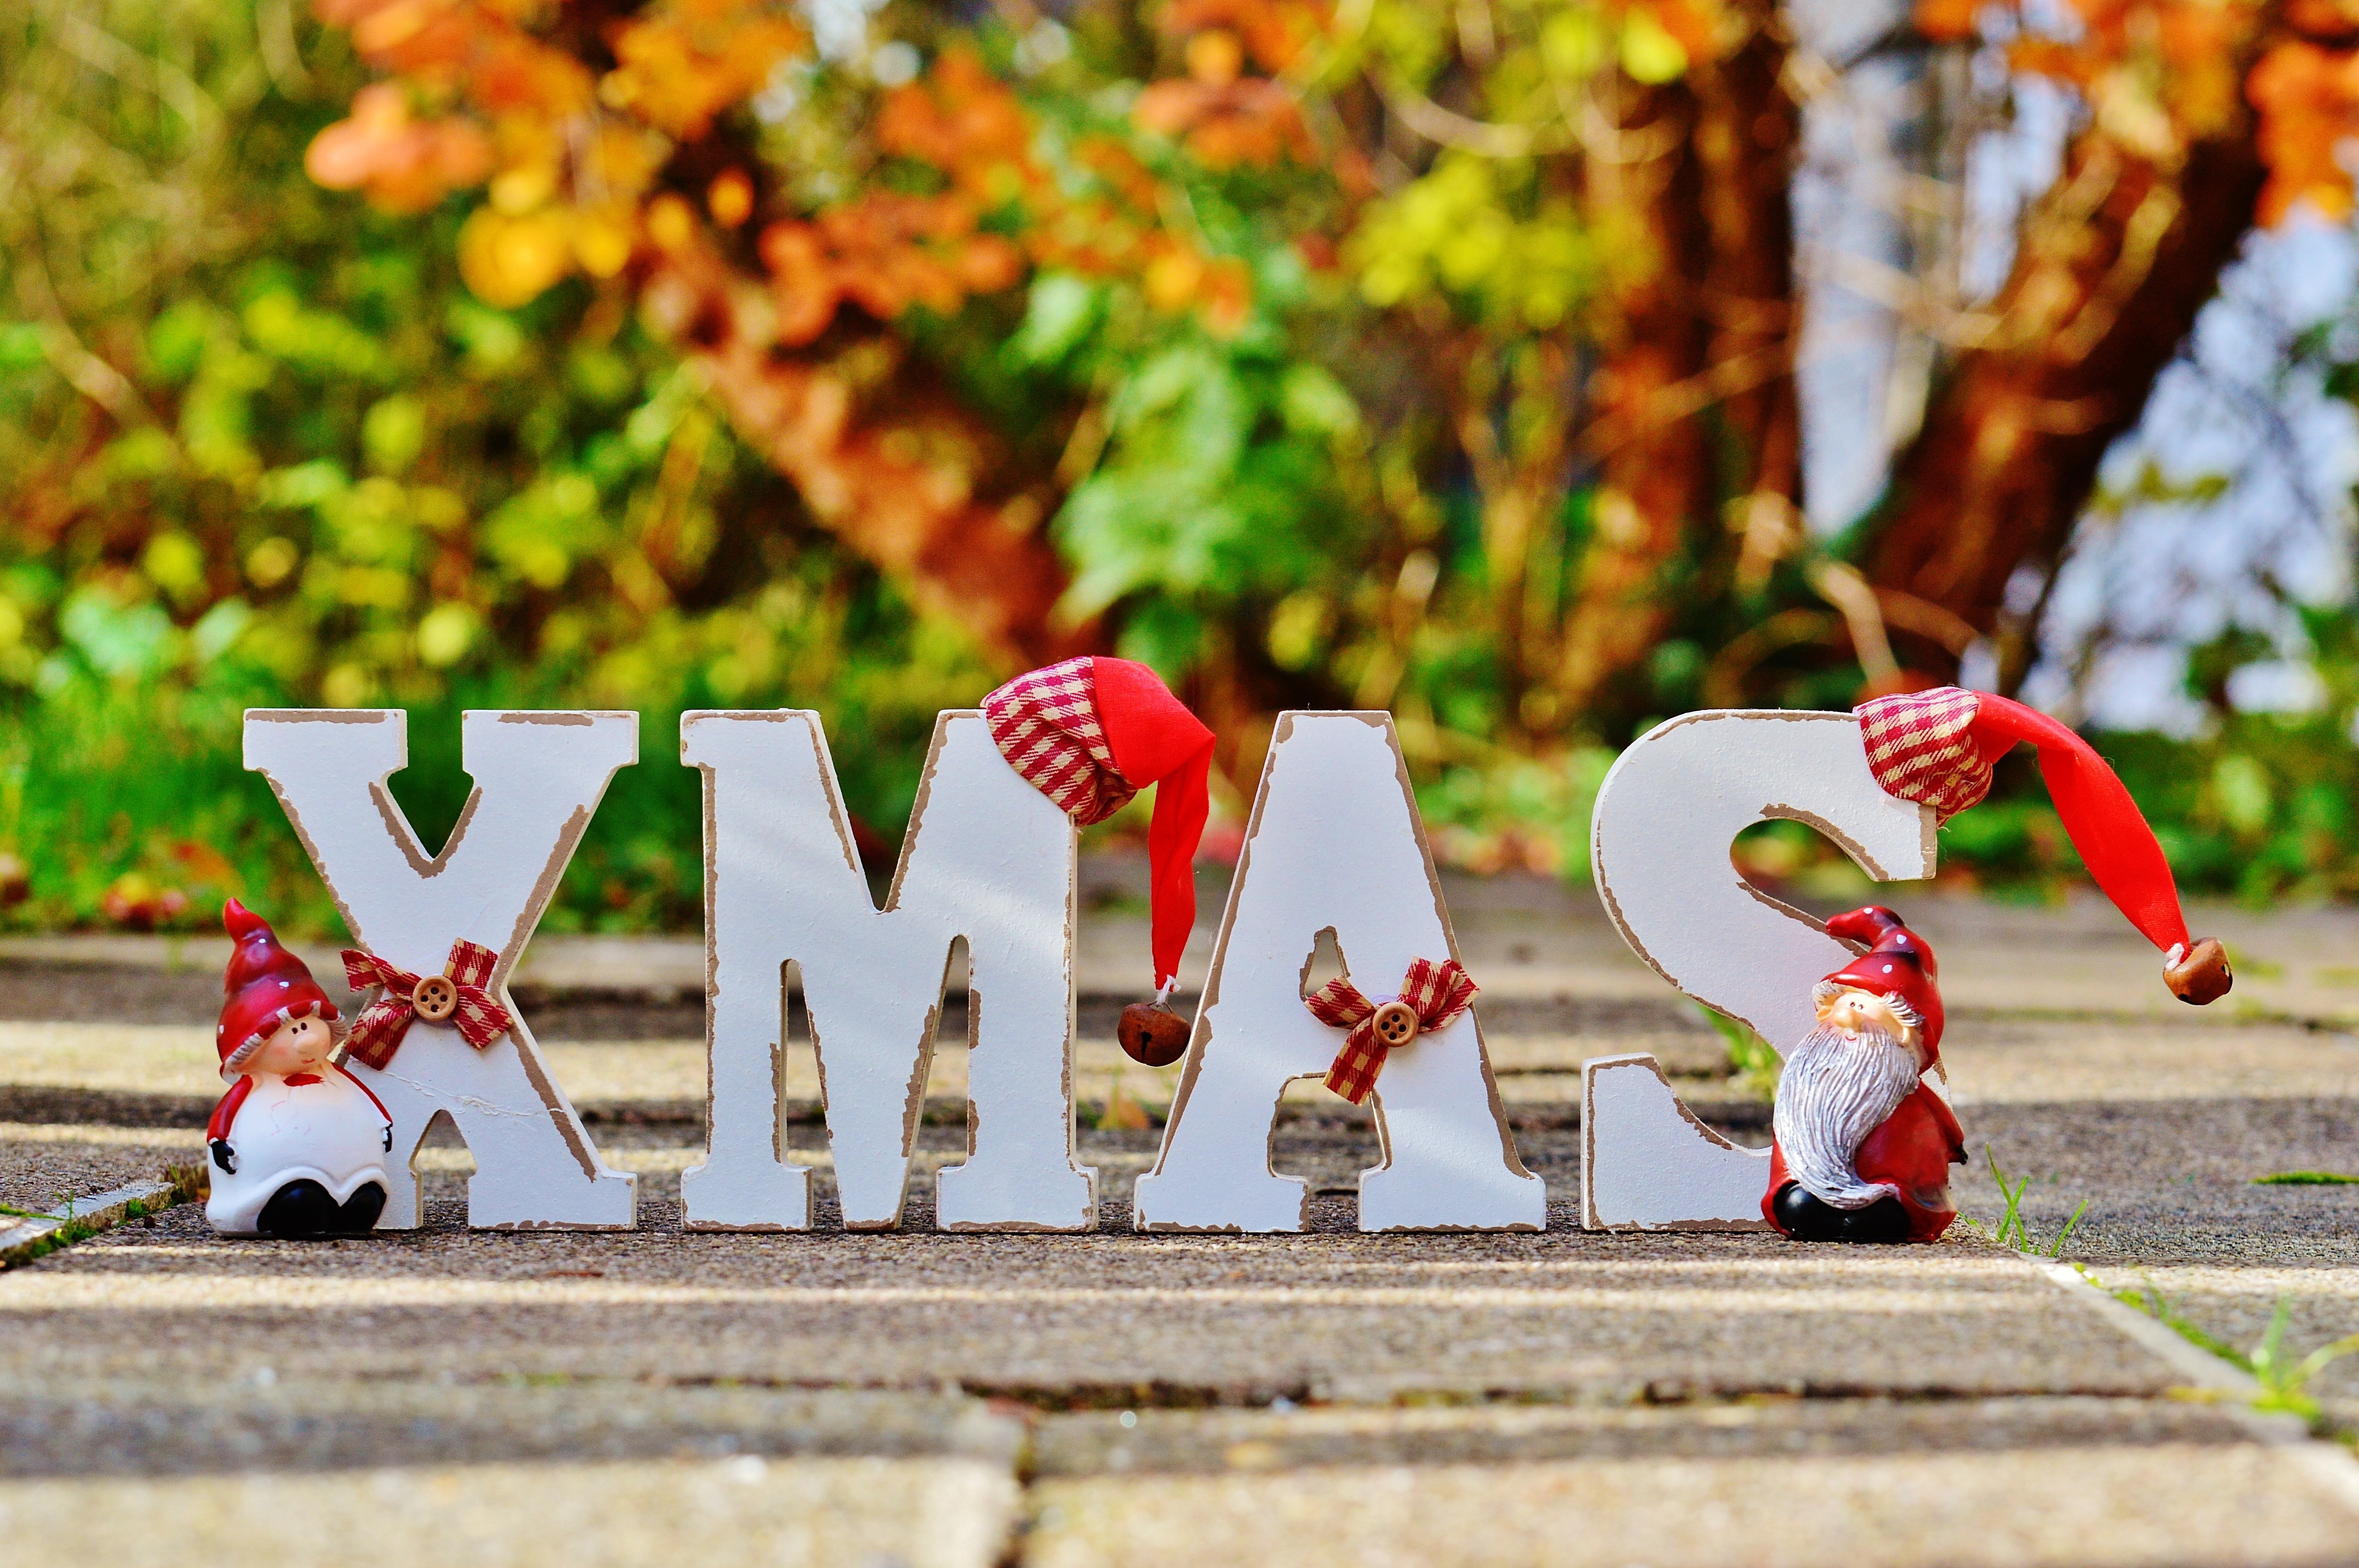
winter, leaf, flower, decoration, spring, red, color, autumn, christmas, season, advent, christmas time, festival, happy, contemplative, holidays, mood, greeting card, christmas motif, lettering, christmas card, merry christmas, happy fixed, christmas greeting, feast of love